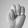
ASL letter: M